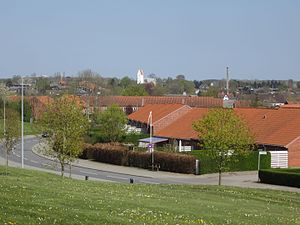
Børkop
Vue over Børkop i Sydjylland set fra syd.
"Børkop er en stationsby i Sydjylland beliggende mellem Vejle og Fredericia. Byen har 5.706 indbyggere, ligger i Vejle Kommune og tilhører Region Syddanmark. Byen nævnes første gang i år 1329 som Byrkthorp, hvilket kan oversættes til ""birkebjælker"" eller ""Nybebyggelsen ved birkene"".